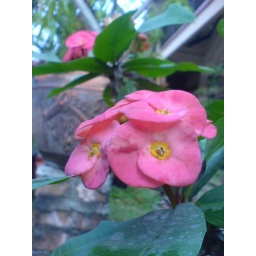
ground flower around